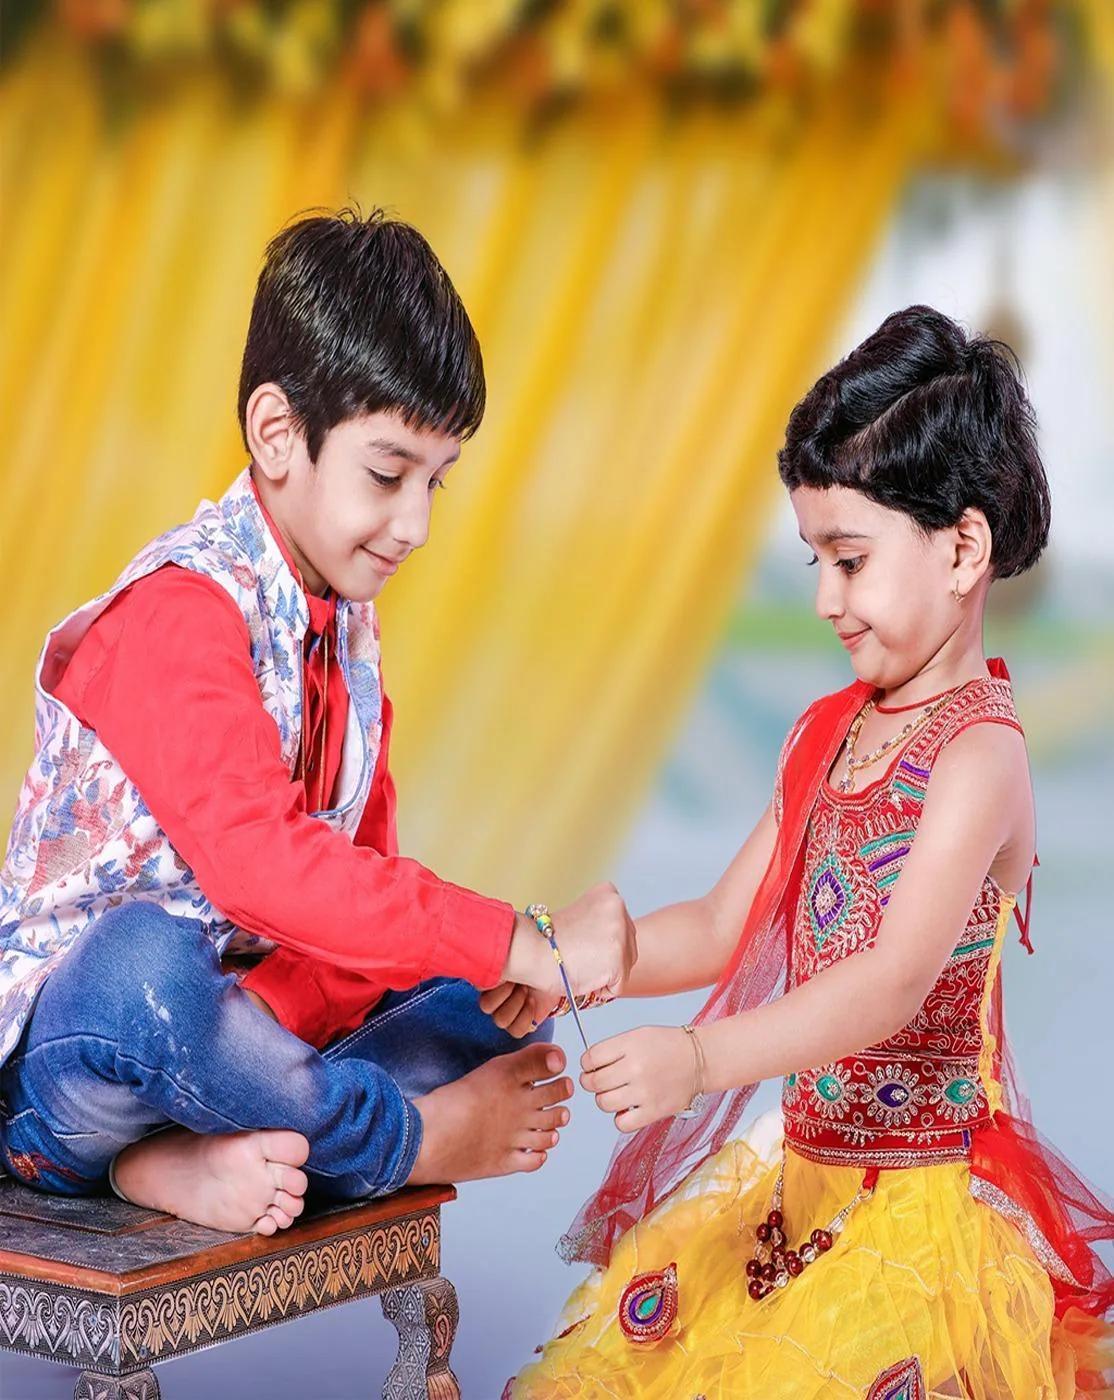
GLAMAA Floral Gold Plated Kundan and Pearl Rakhi Combo (Set of 5) with Roli Chawal and Raksha Bracelet Designer Rakhi for Men
Type: Rakhis
Brand: GLAMAA
Price: Rs. 249
 Rakhi Traditional Rakshabandhan Gift to Brothers from Beloved Sisters Rakshabandhan or Rakhi is a festival celebrating and honoring sibling love. It is love at its purest & deepest point. It is portrayed as the sister reminding the brother of the undying bond between—GLAMAA Festival Rakhi with Roli Chawal and Raksha Bandhan Card. Rakhi is the festival of expressing the feelings of love. Thus what can be better than expressing it to your loving brother by bringing a designer rakhi for him this year. In our range of designer rakhi, there is a vast choice for selecting the best one for your brother. The choice is in terms of designs, patterns, materials used and colors. So now depending on your suitability, you can choose the best designer rakhi gift to impress your brother. In fact, designer rakhis would be the one that your brother would also love to wear long after the celebration day of rakhi. A touch of modernity into the traditional and sacred thread of rakhi. The rakhi thread is introduced for the celebration of the festival of rakhi that is also known as ‘Raksha Bandhan’. Roli Chawal: The two most important ingredients of rakhi pooja thali is Roli and Chawal. Both are used for applying the auspicious tikka on the brother's forehead while performing the rituals of Raksha Bandhan. A sister has a heart filled with love and she prays strongly for her brother’s welfare and prosperity.
Features: Sibling Bond: Celebrates the special bond between brothers and sisters.,Rakhi Tying: Sisters tie a sacred thread (rakhi) around their brothers' wrists.,Prayers and Blessings: Sisters pray for their brothers' well-being and receive promises of protection.,Gift Exchange: Exchange of gifts between siblings as a gesture of love and affection.,Cultural Significance: Reflects cultural values of family unity, duty, and respect.
Included: Rakhi